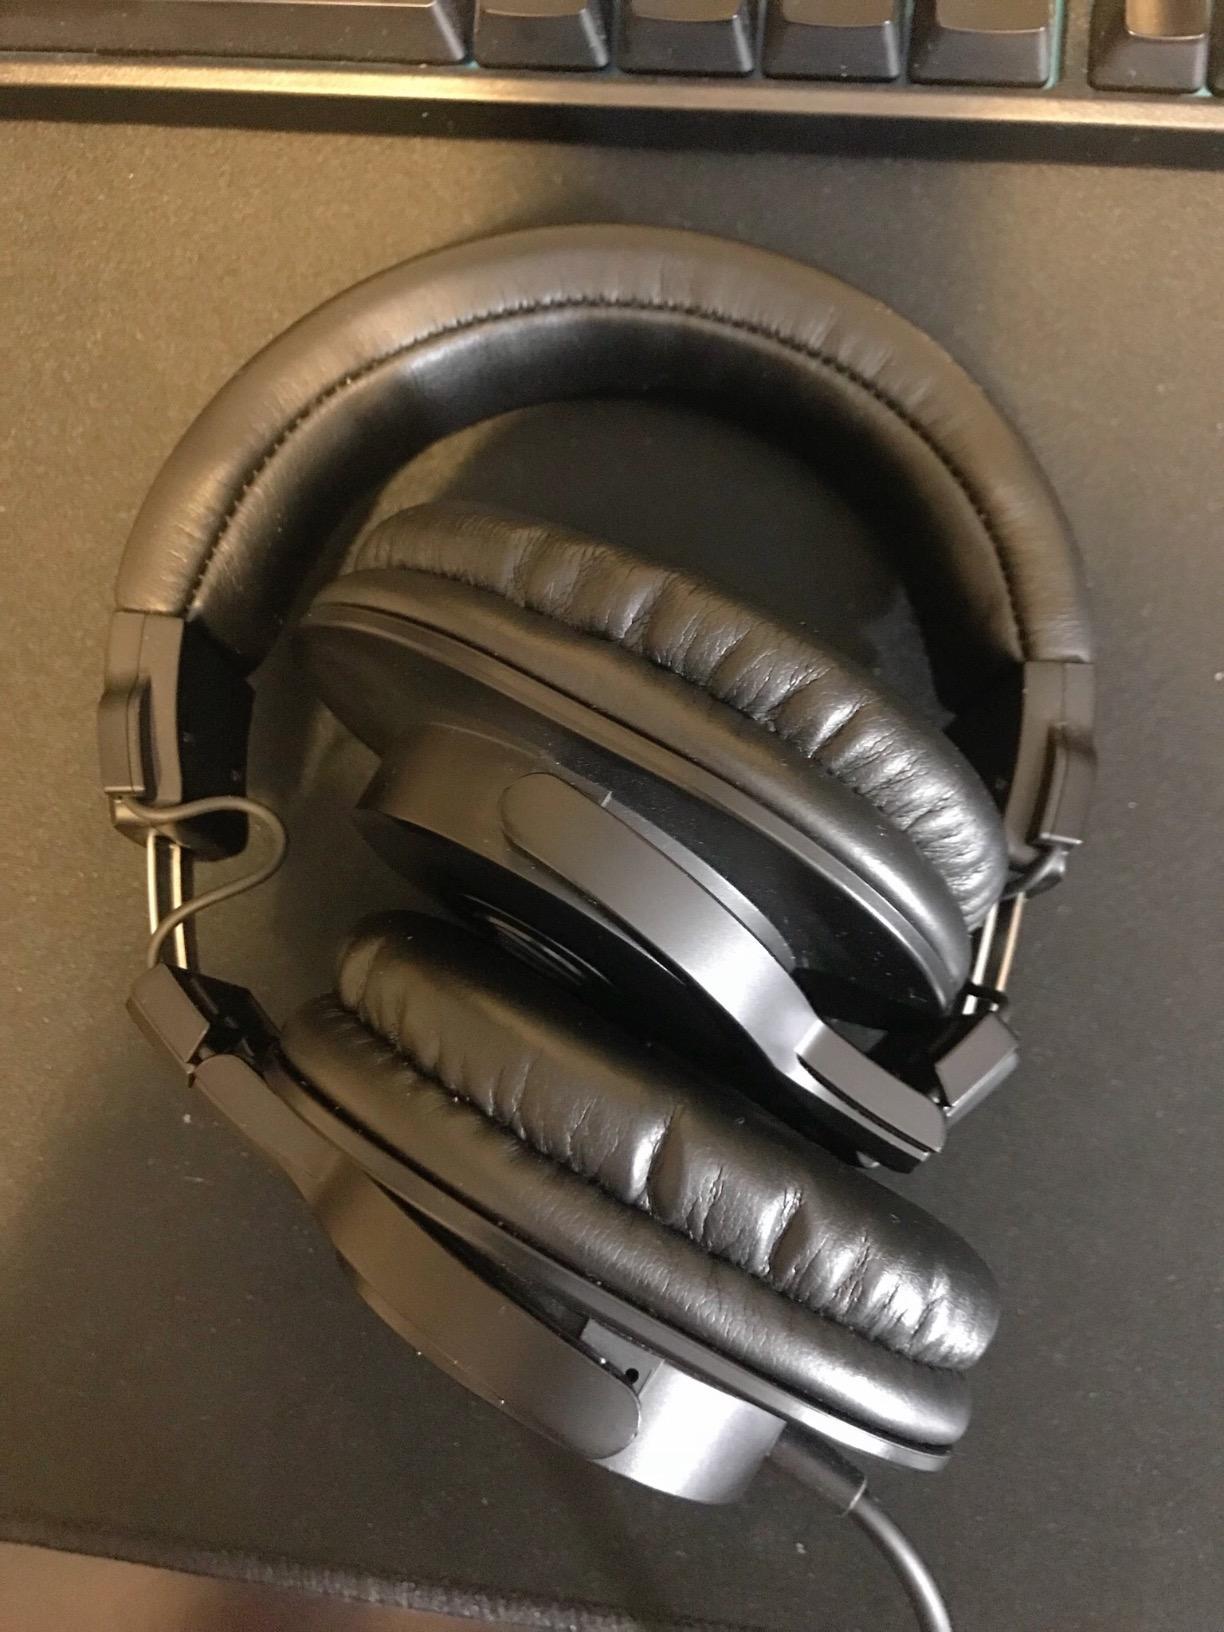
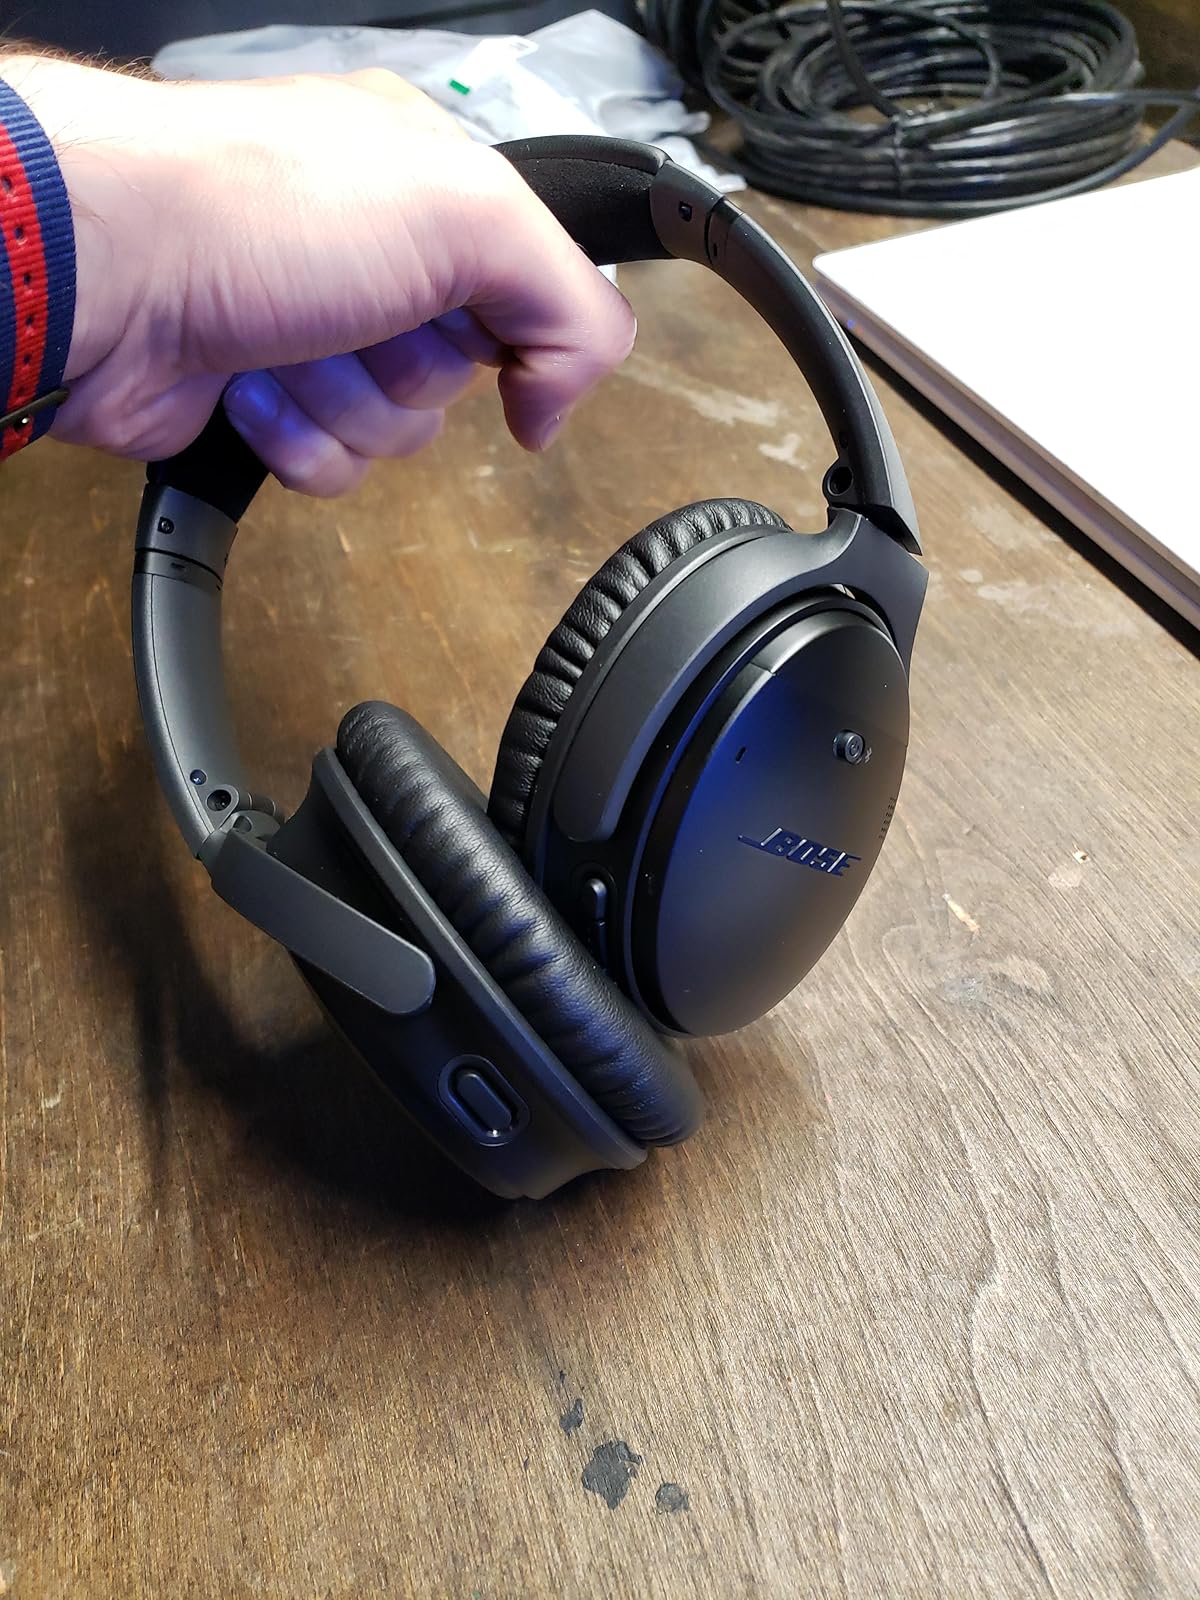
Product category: headphones
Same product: no